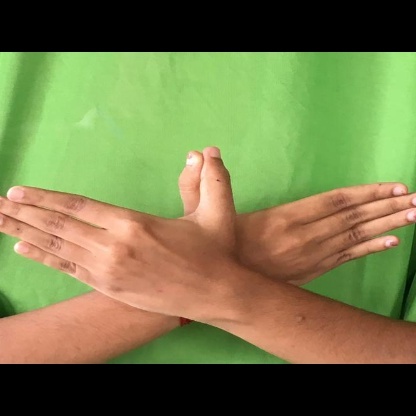
Mudra: Garuda